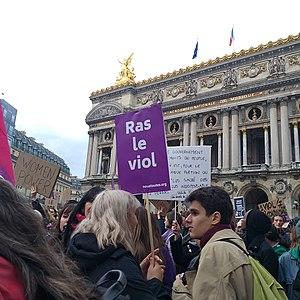
Marche 23 nov 2019 - départ place de l'opéra ""ras le viol"""
Le viol est l'acte par lequel une personne est contrainte à un acte sexuel par la force, surprise, menace, ruse ou, plus largement, sans son consentement. Au XXIᵉ siècle, le viol constitue un crime dans la plupart des législations ; l'imposture ou le dol constituent en général, comme la violence, un élément appréciateur du viol.